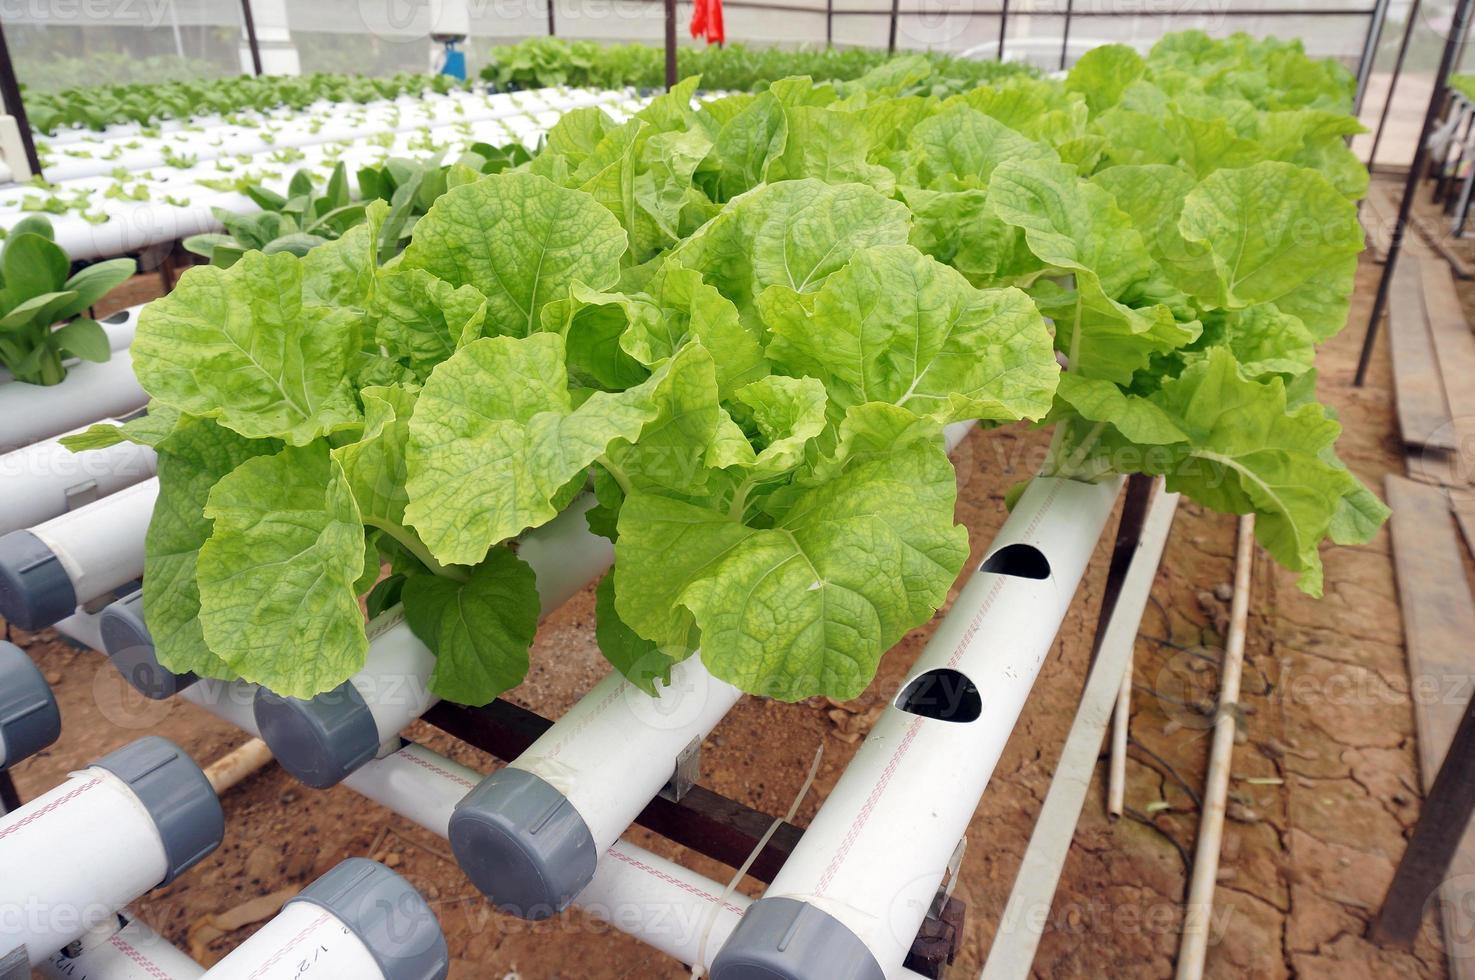
Kilimo cha haidroponi ambapo mimea hukua kwenye mabomba ya plastiki yanayopitisha maji yenye virutubisho badala ya udongo, mfumo unaowezesha uzalishaji wa mazao katika maeneo yenye nafasi ndogo na udongo usiovaa na kuchangia kilimo endelevu chenye tija kwa kutumia rasilimali ndogo.